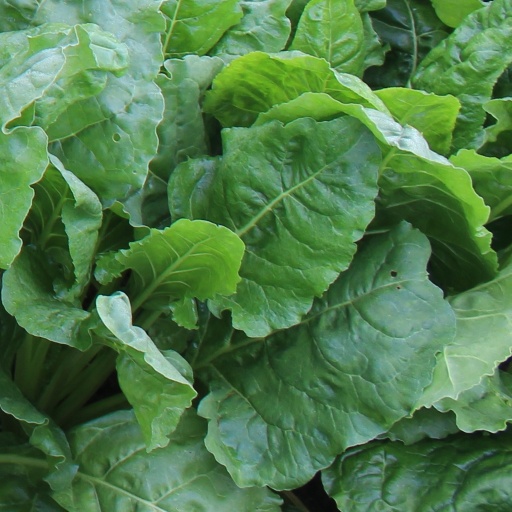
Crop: sugar beet